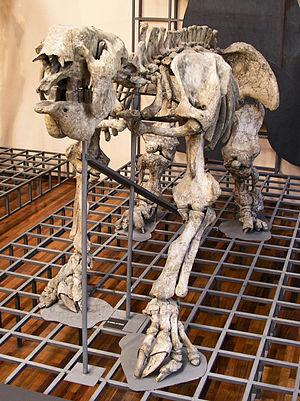
Megatherium est un genre de mammifères placentaires terrestres disparus ayant vécu au Pléistocène. Il fait partie du super-ordre des xénarthres, comme les paresseux actuels.